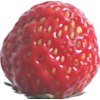
Label: strawberry